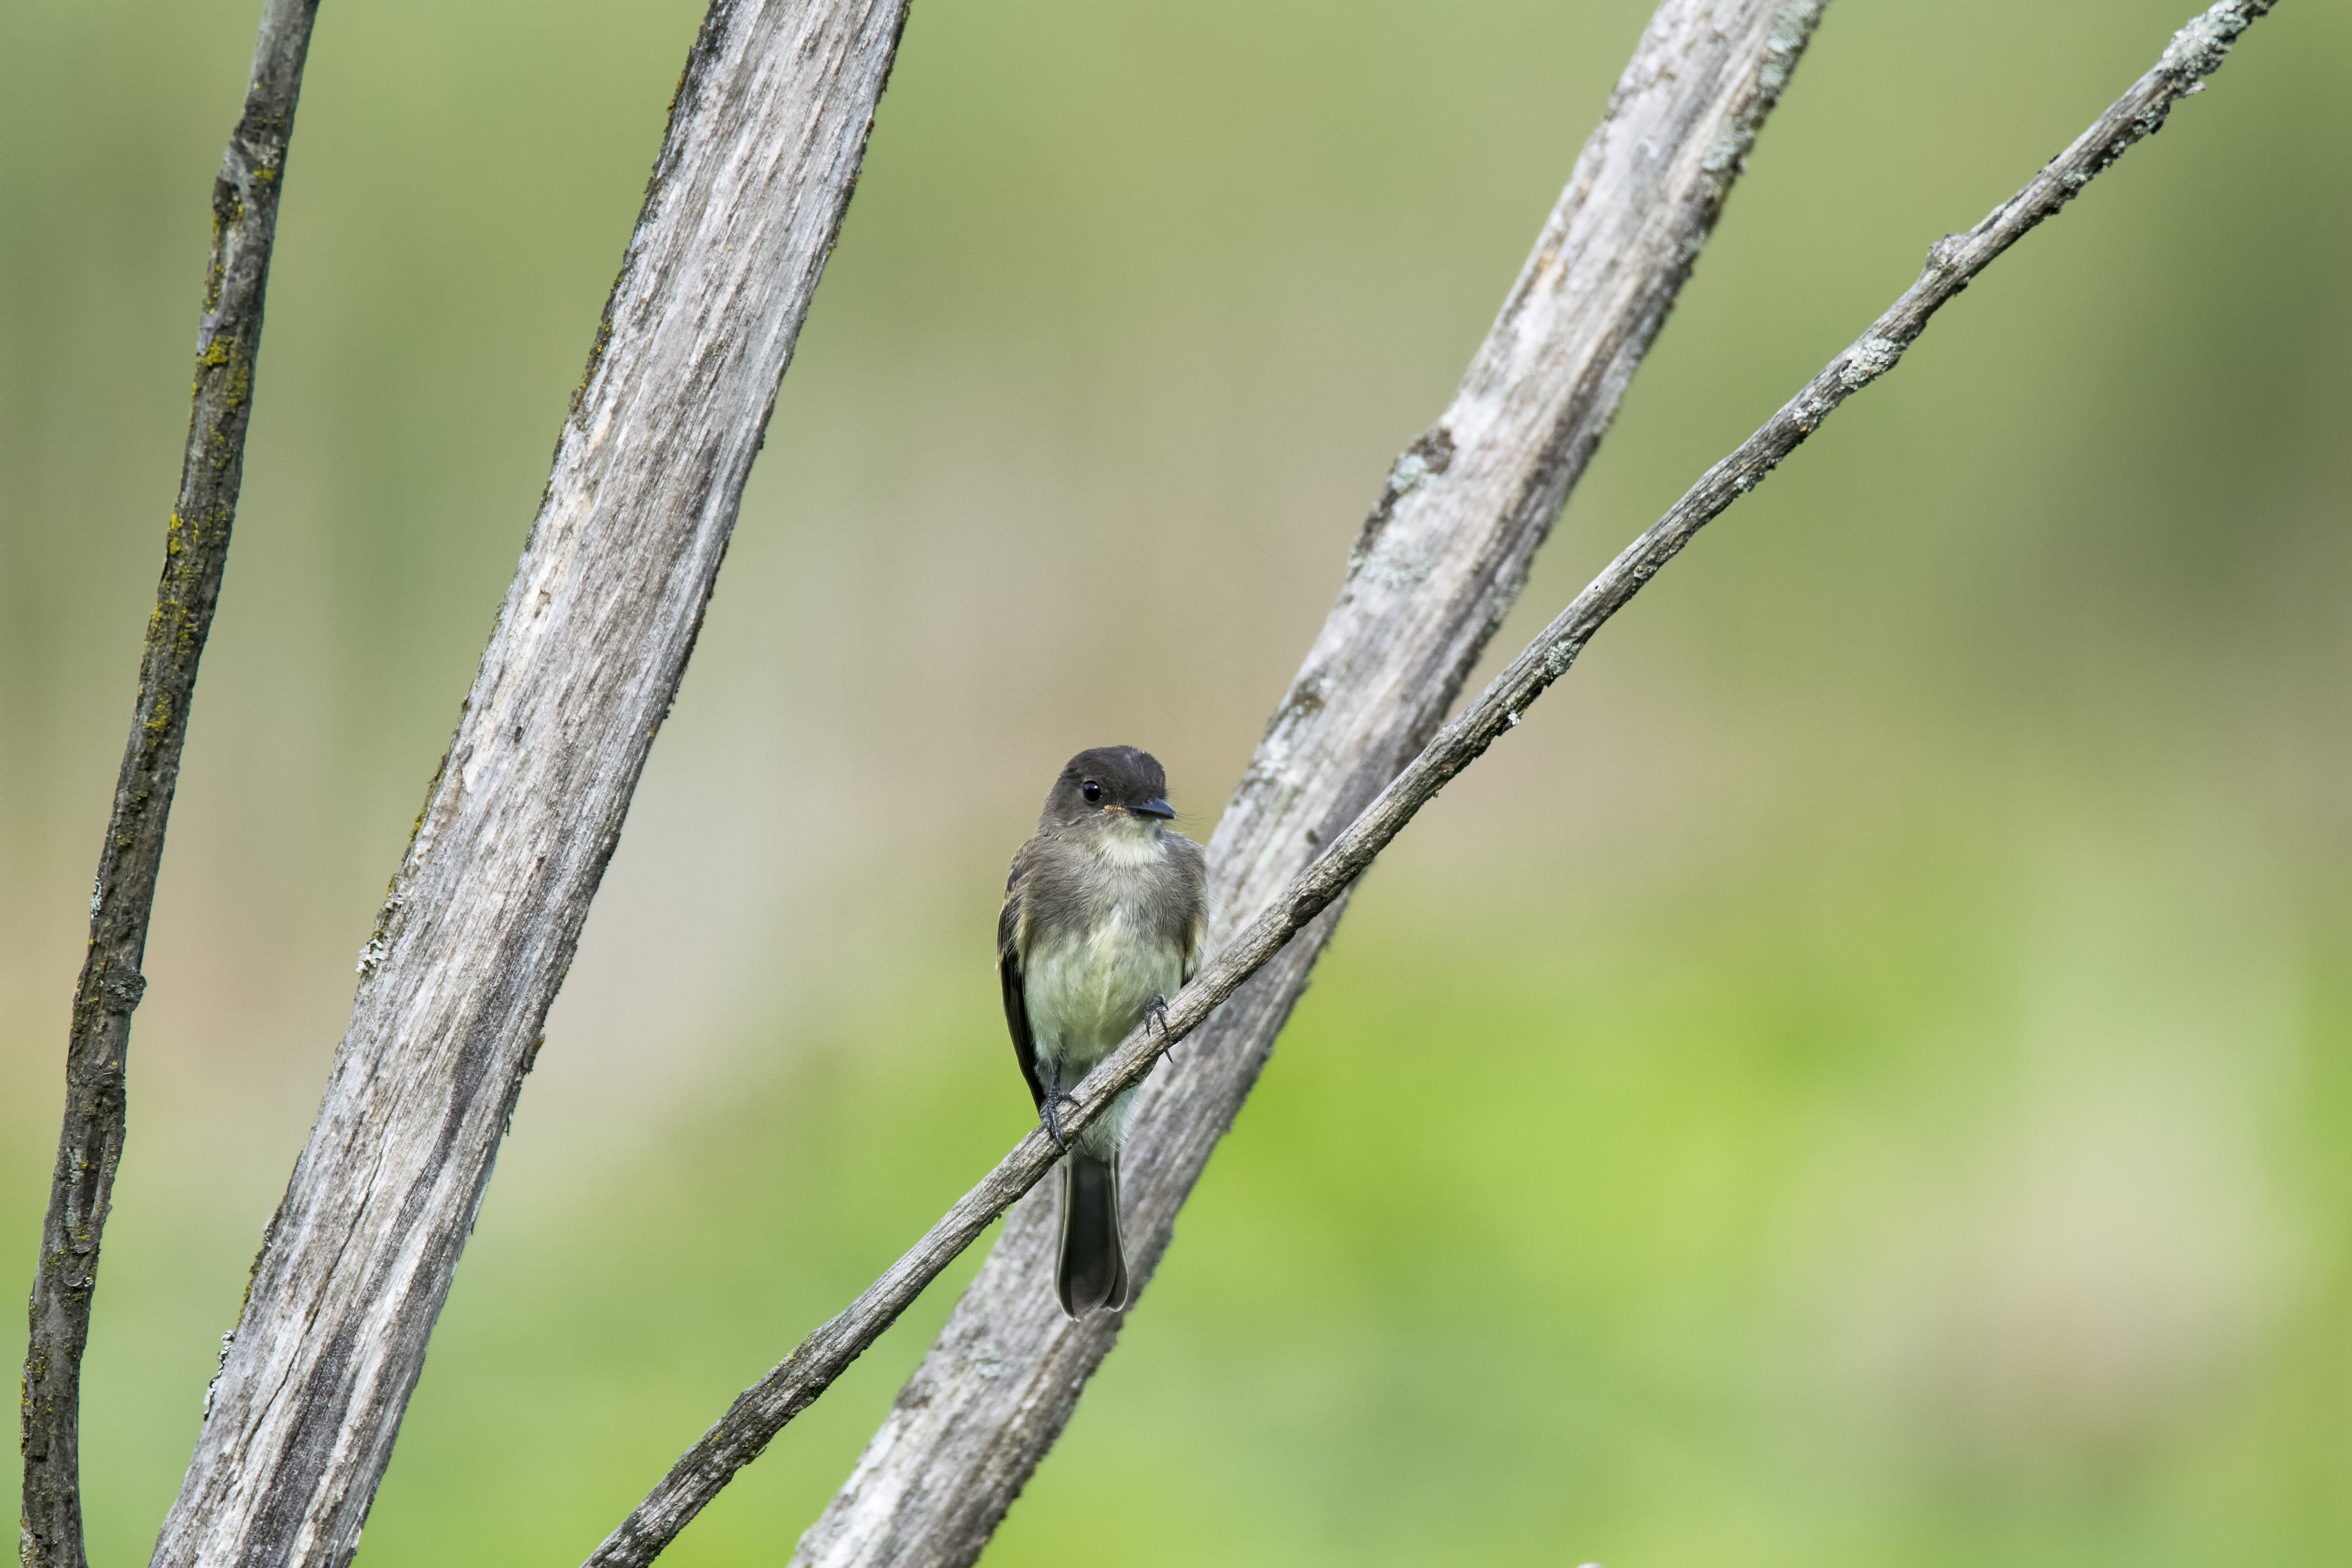
nature, branch, bird, wing, wildlife, green, beak, fauna, twig, close up, canada, vertebrate, eastern, quebec, sherbrooke, oiseau, moucherolle, phbi, phoebe, chickadee, old world flycatcher, perching bird